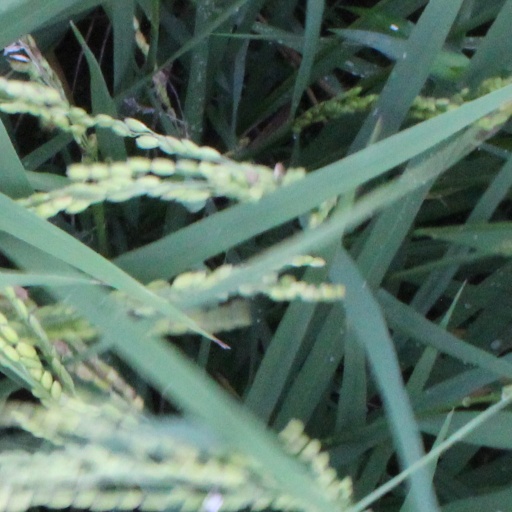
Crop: rice